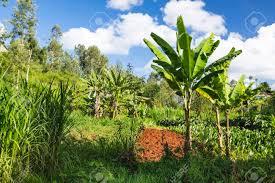
Ukulima wa ndizi ni ukulima mzuri, hakikisha kuwa umepanda ukiwa na shamba. Hakikisha kuwa umeweka aina tofauti tofauti ya mimea. Ukiangalia kwa makini utaona kuna mahindi, kuna ndizi na kuna mimea zingine. Ni muhimu sana kuwa na hizi kwa sababu ndio hali mahali chakula inatoka.